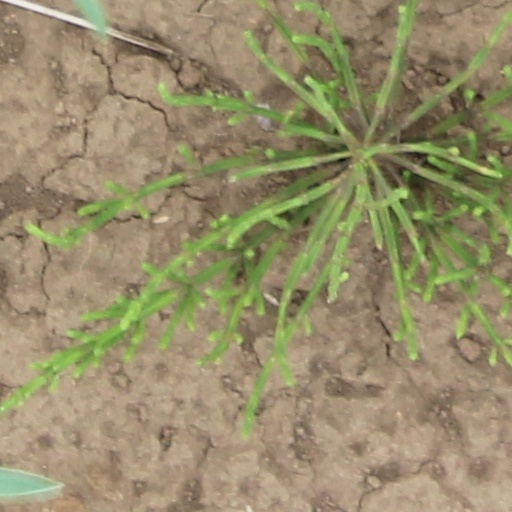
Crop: wheat